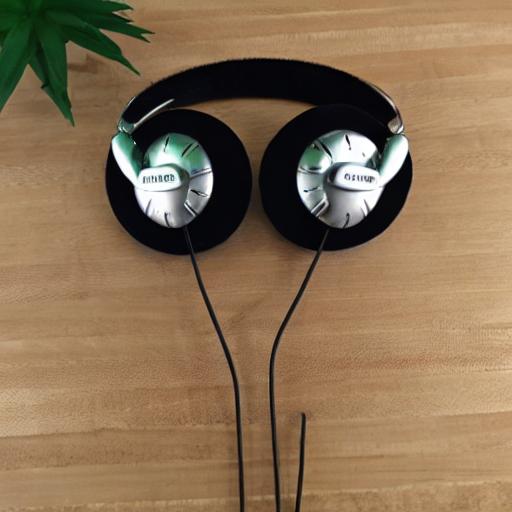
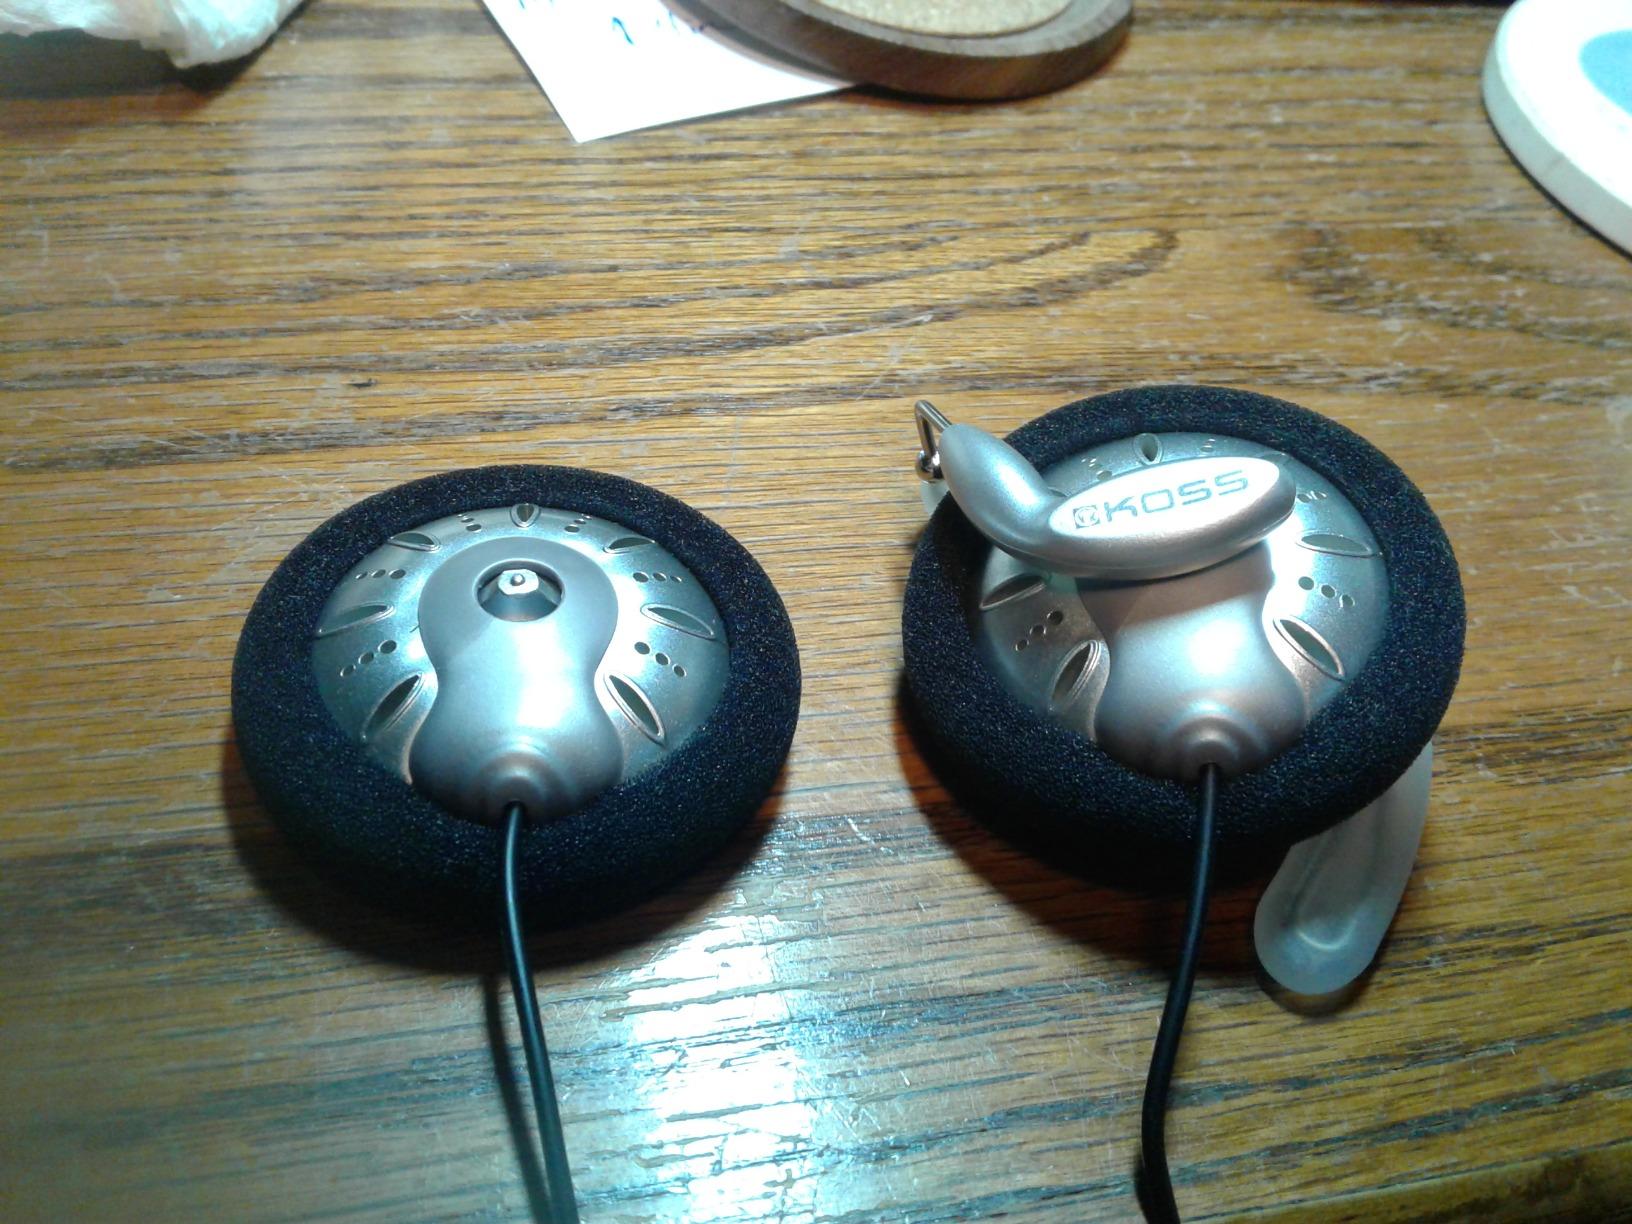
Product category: headphones
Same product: no